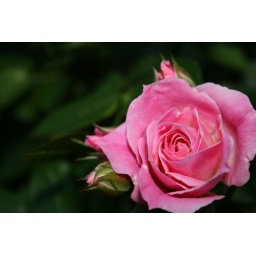
a pink rose blooming in the garden